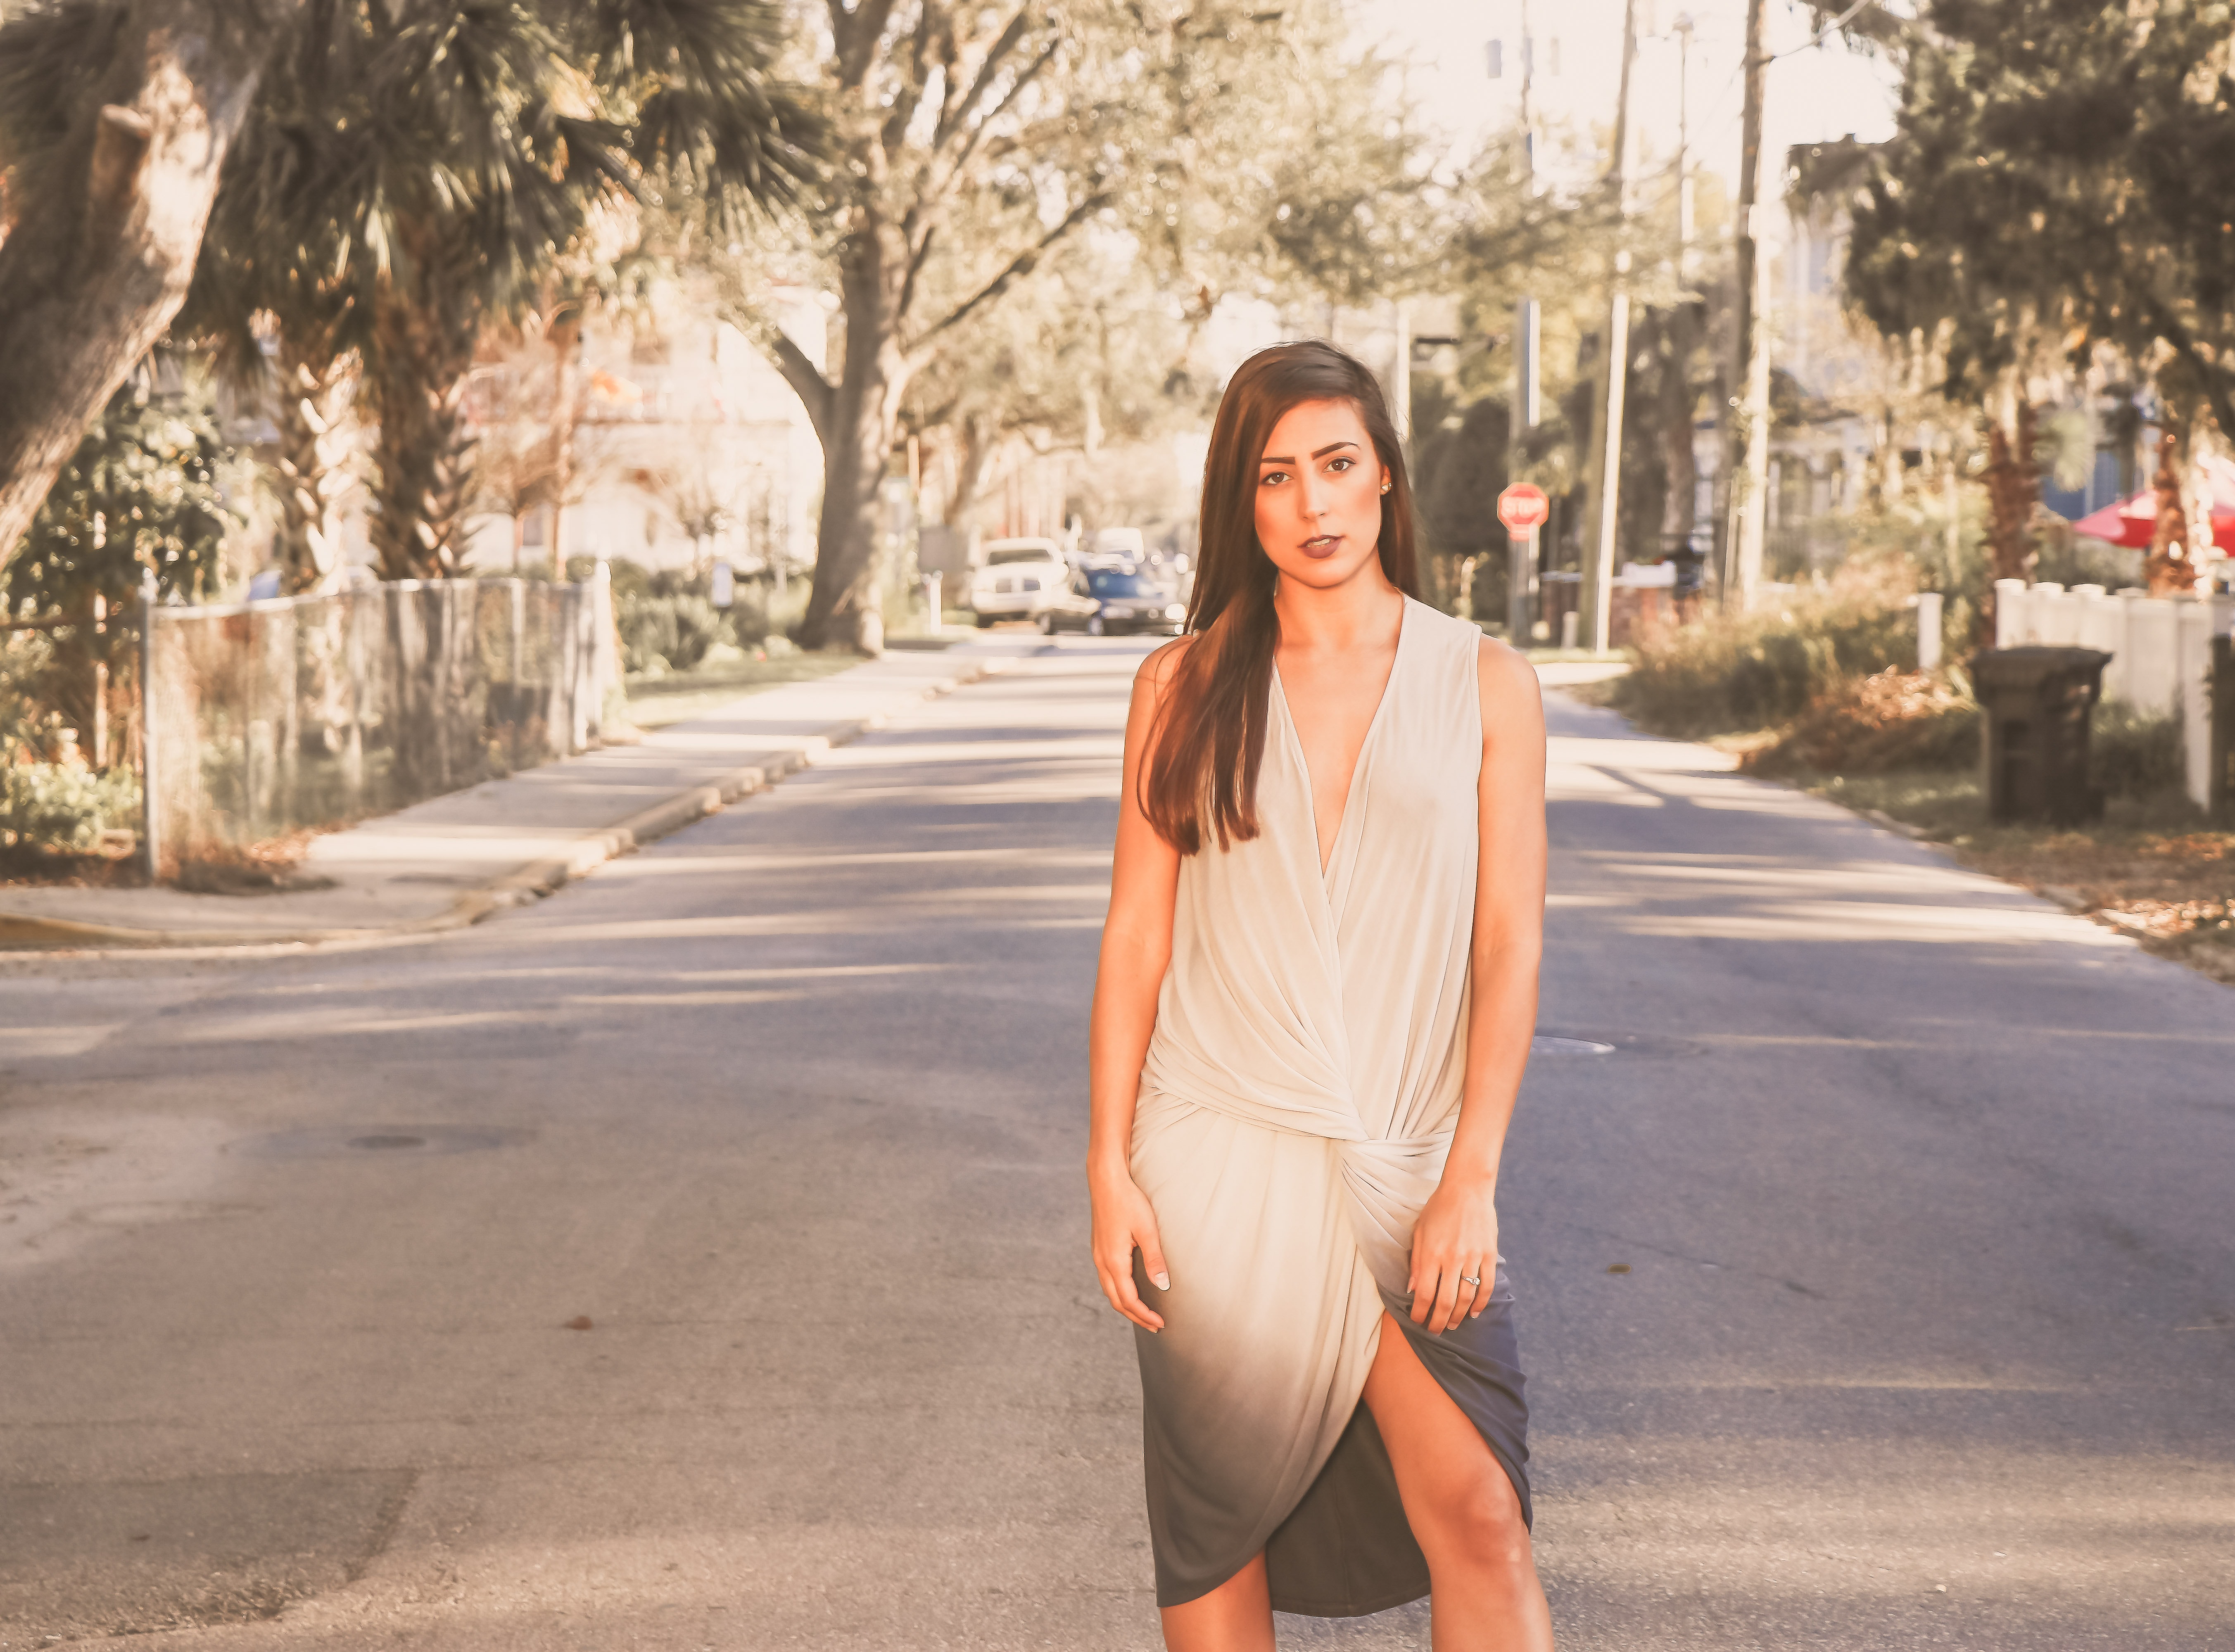
photograph, street fashion, clothing, shoulder, fashion, beauty, pink, snapshot, dress, yellow, footwear, lip, joint, photography, summer, leg, shoe, beige, outerwear, neck, photo shoot, long hair, street, road, peach, style, fashion model, sleeve